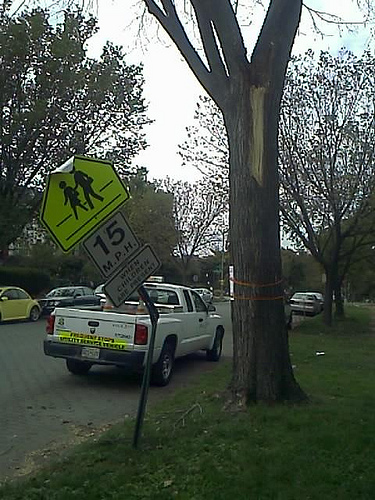
A road sign with a bent rod stands in front of a truck which is parked on a street next to a tree; other cars also line the road